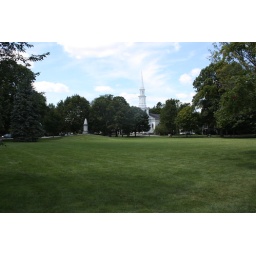
Another view of the green with monument and church in background.